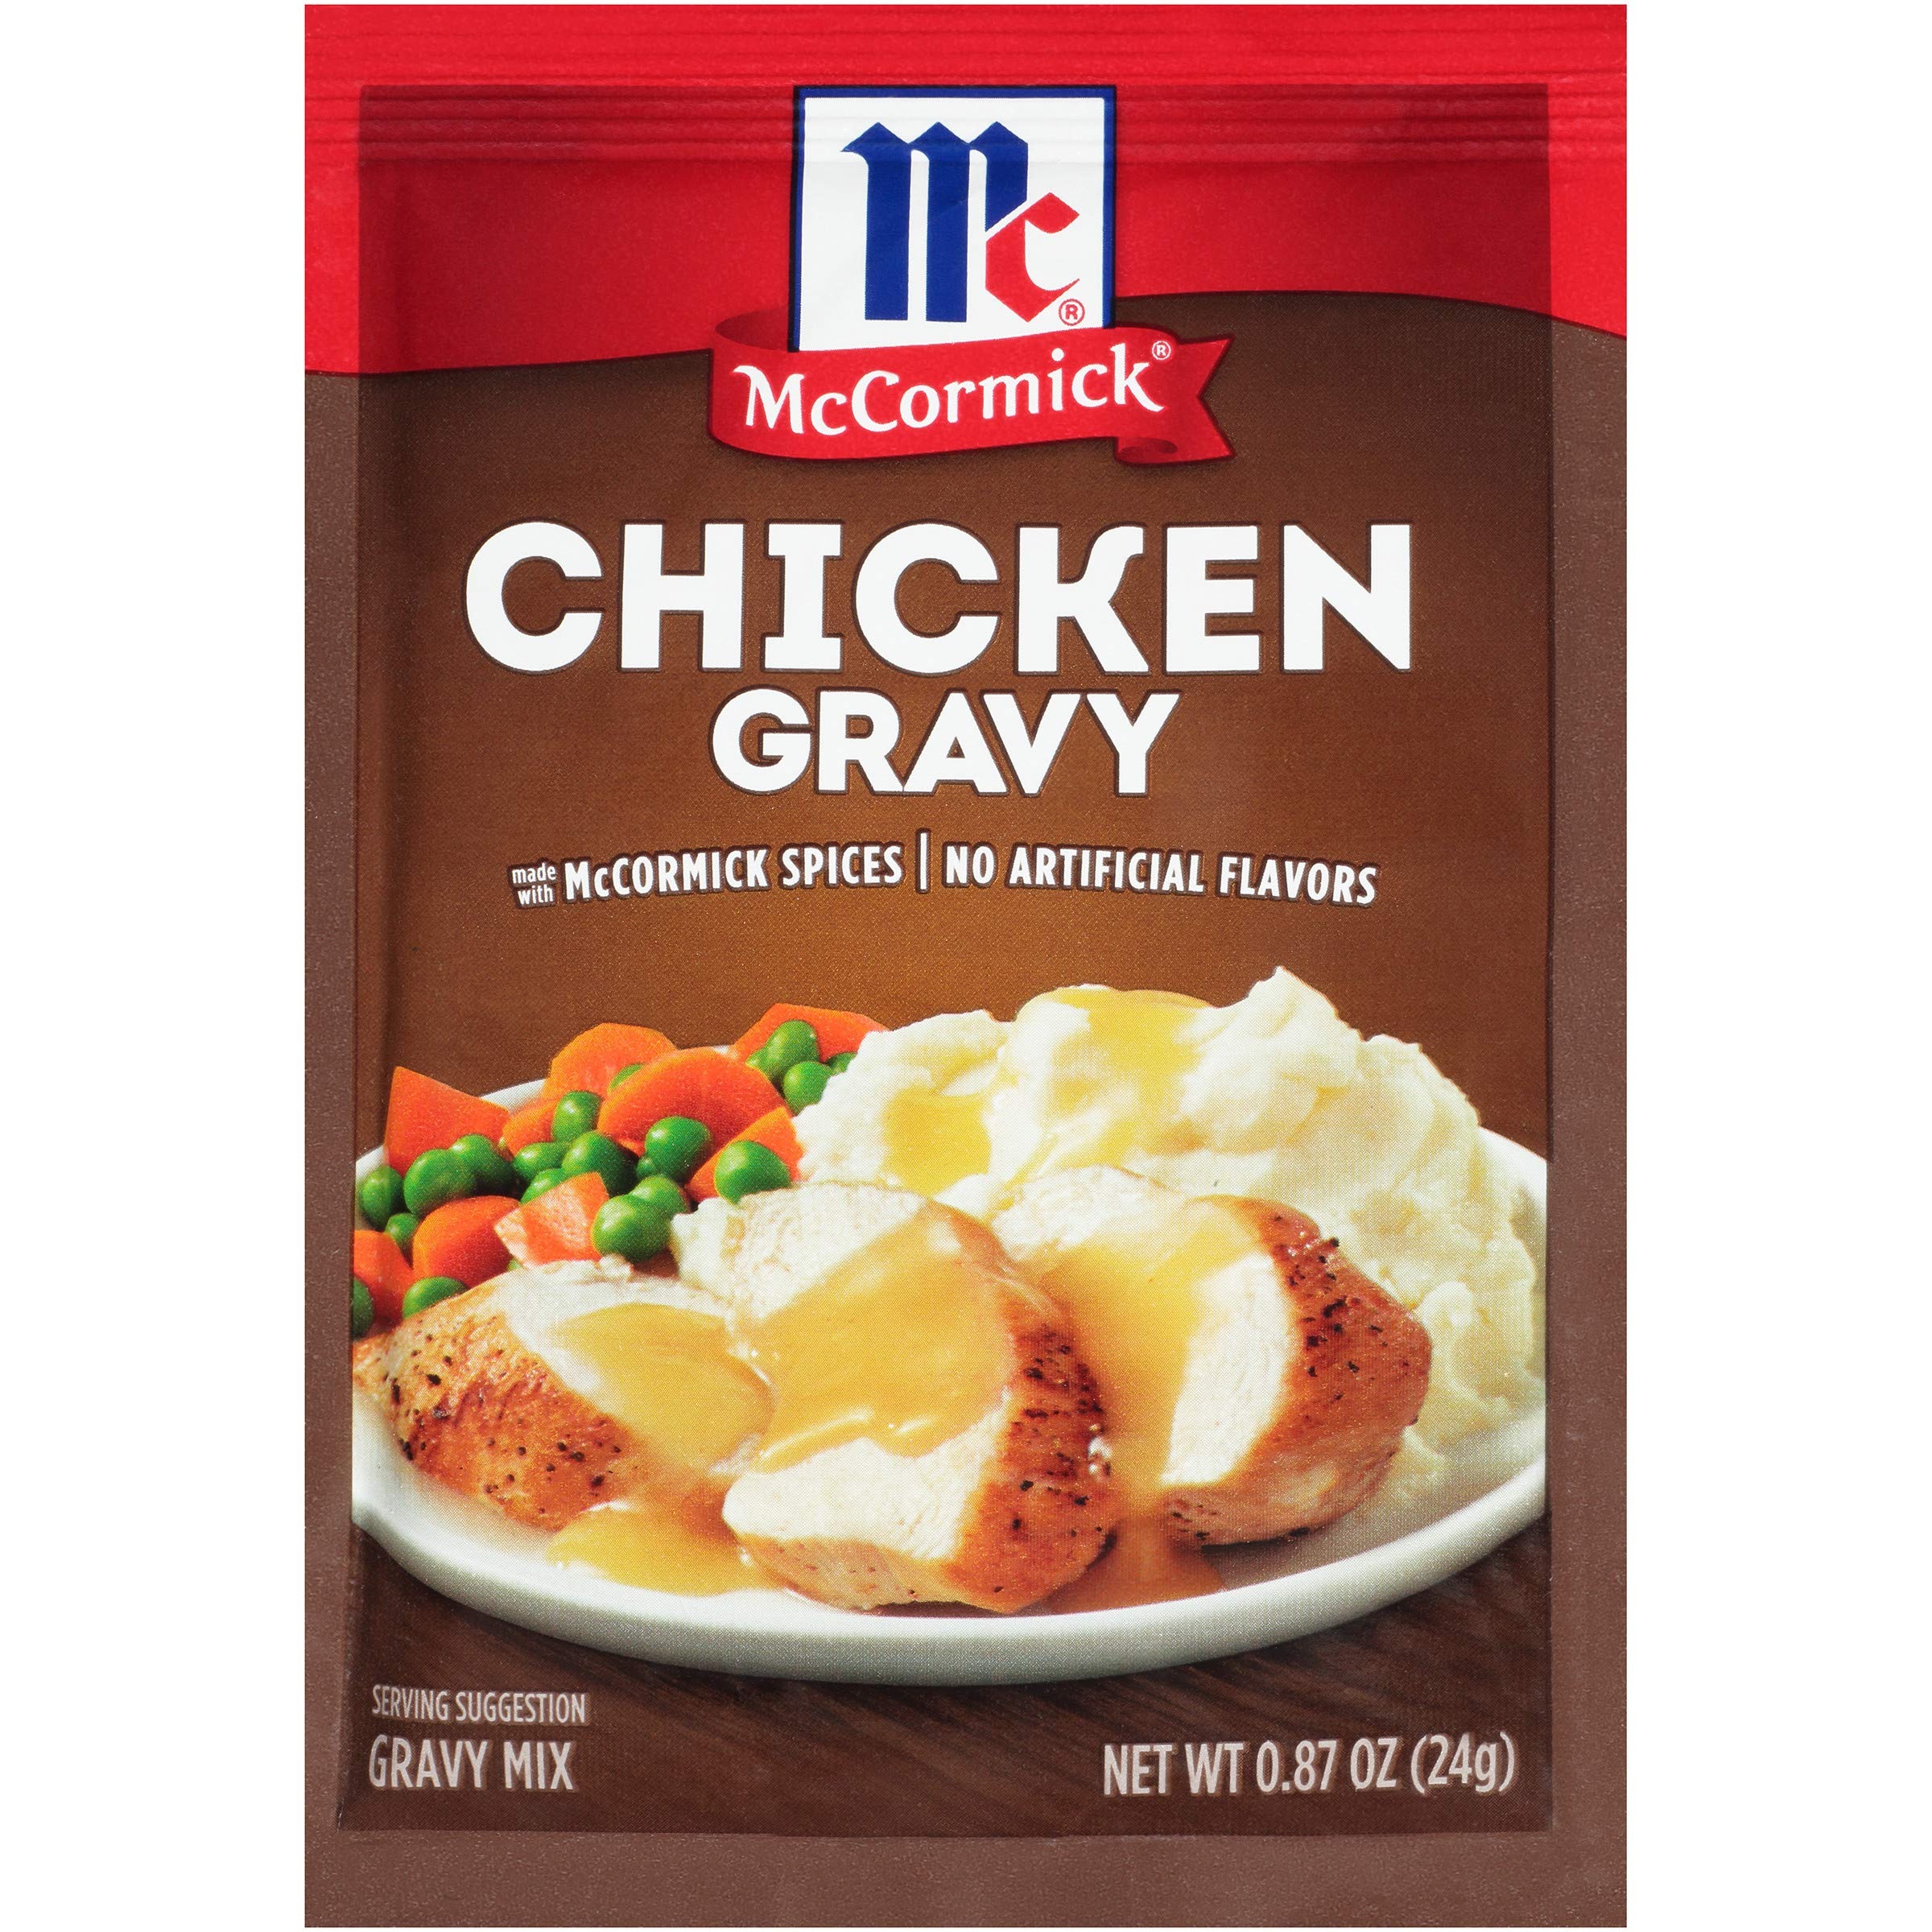
Item Name: McCormick Chicken Gravy Mix, 0.87 oz
Value: 0.87
Unit: Fl Oz

Price: 1.69